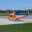
Label: ambulance